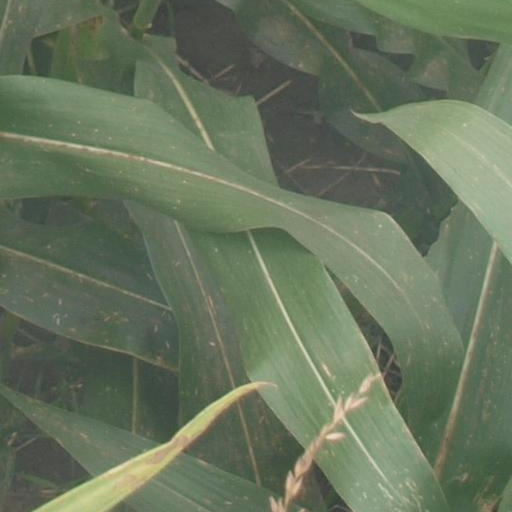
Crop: maize; corn